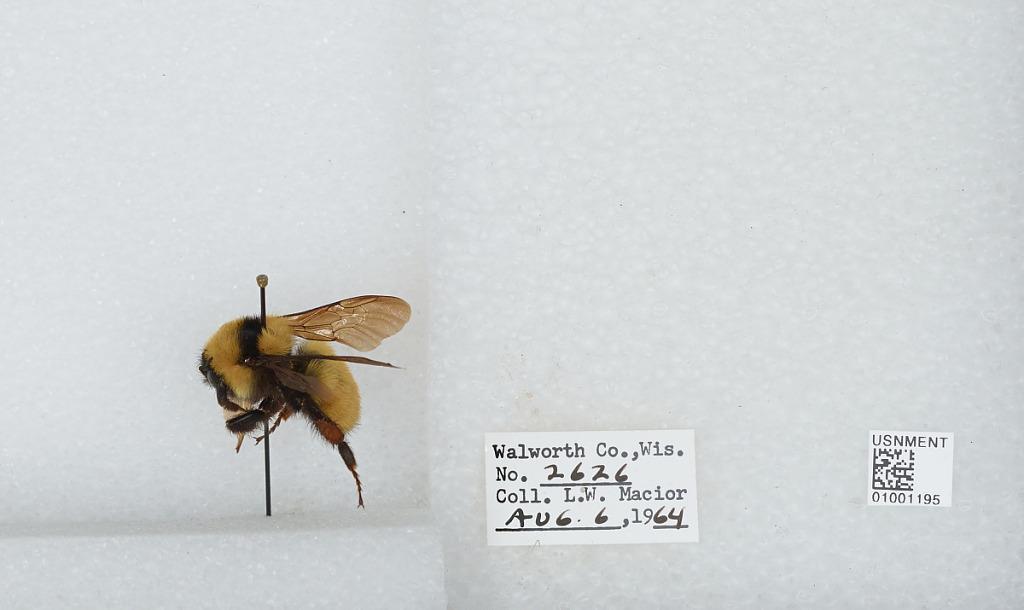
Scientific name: Bombus (Fervidobombus) fervidus fervidus (Fabricius)
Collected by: L. Macior
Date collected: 1964-8-6
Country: United States
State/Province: Wisconsin
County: Walworth
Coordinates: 42.67, -88.54